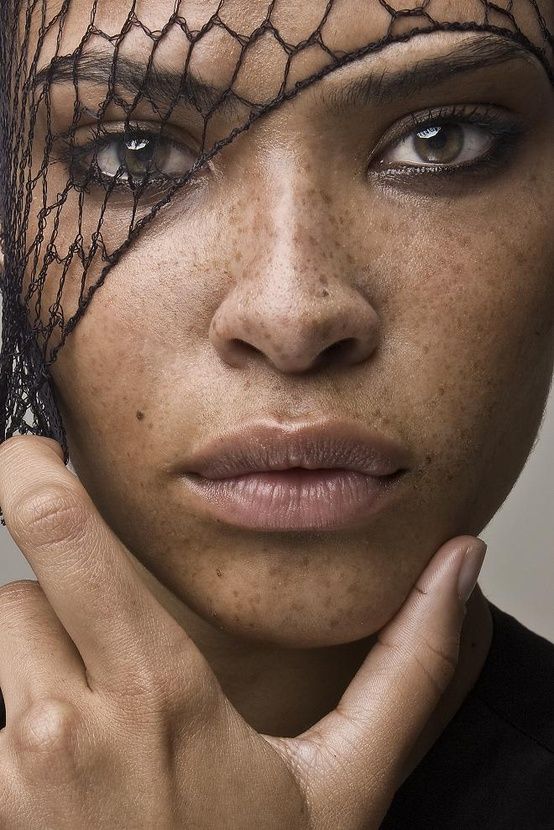
Label: Colored